Davenport, Iowa

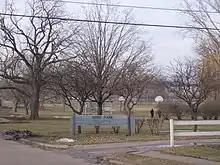
Junge Park is situated along the Duck Creek bike path. The park includes baseball and softball fields, along with sand volleyball, and basketball courts.

According to the 2010 United States census estimate, the city population grew to 99,685 and the Quad Cities metropolitan area grew to 379,690.